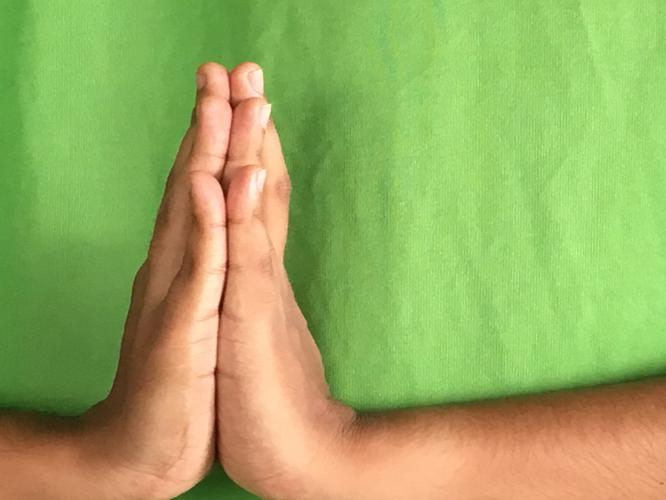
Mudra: Anjali
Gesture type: double_hand